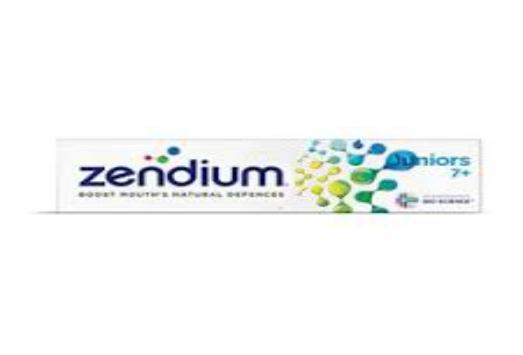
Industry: Medical